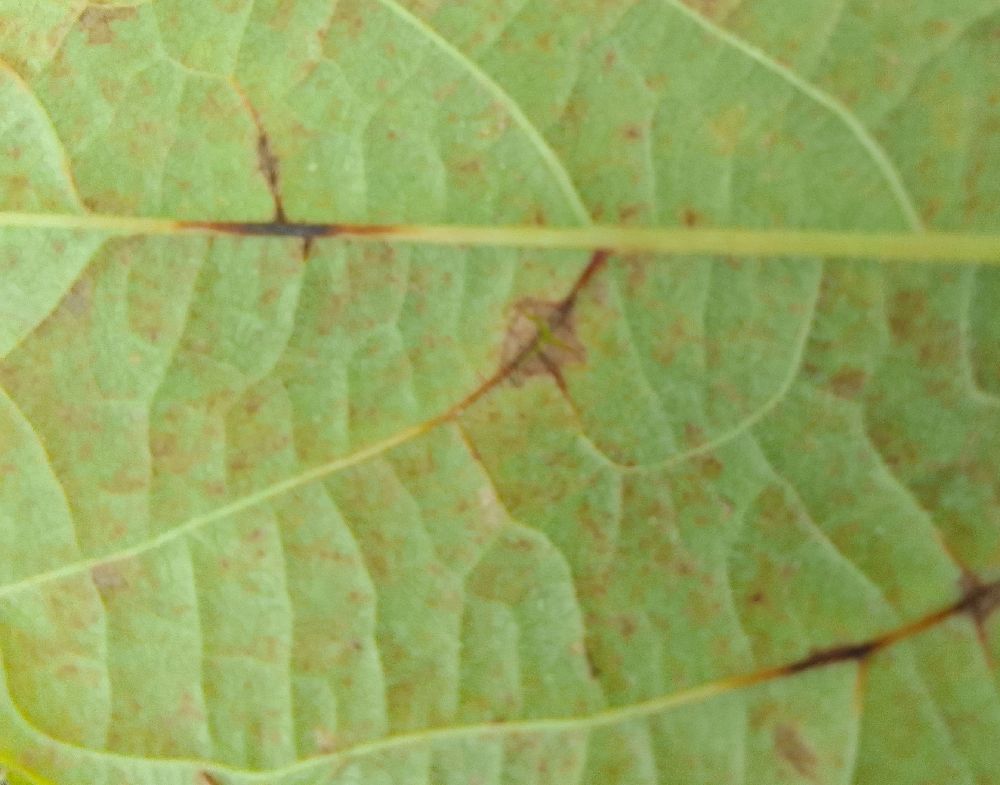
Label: anthracnose